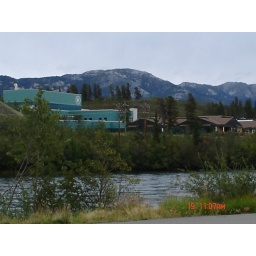
river in white horse